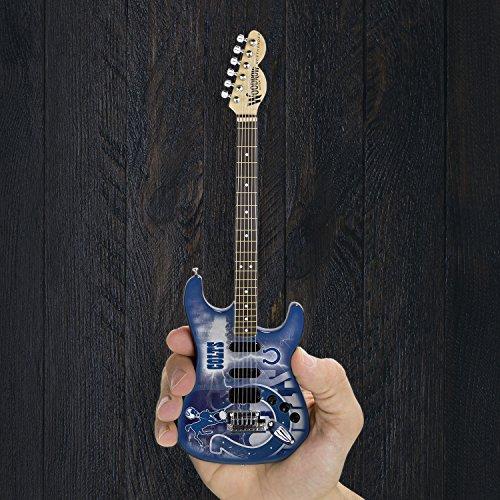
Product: NFL Unisex NFL Mini Collectible Guitar, 10-inch by 3-inch by 1/4-inch
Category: Sports & Outdoors | Fan Shop | Home & Kitchen | Décor
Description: Officially licensed by the NFL, NHL, and NBA.
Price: $59.99